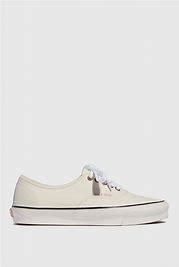
Brand: Vans
Model: UA OG Authentic LX